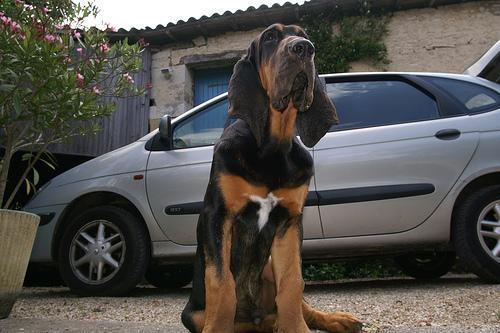
bloodhound